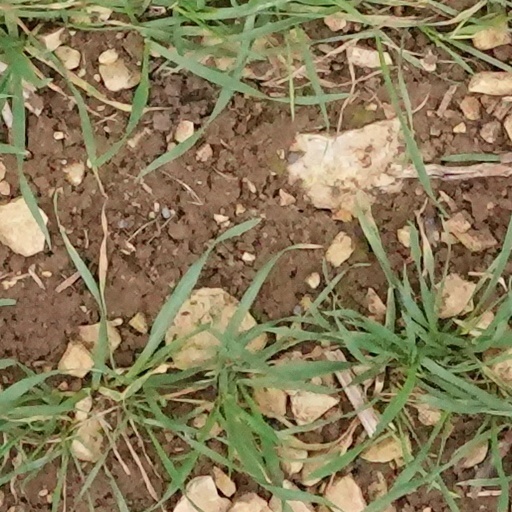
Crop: wheat